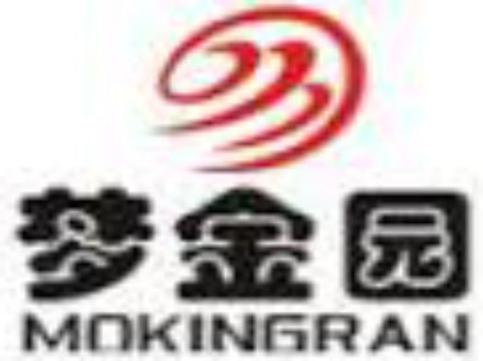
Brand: mokingran
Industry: Necessities